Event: Nepal Earthquake
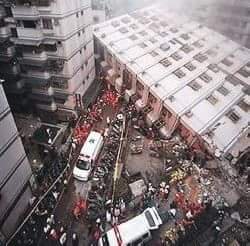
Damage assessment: damage